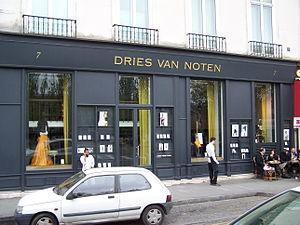
Dries baron Van Noten, né le 12 mai 1958 à Anvers, est un styliste belge.